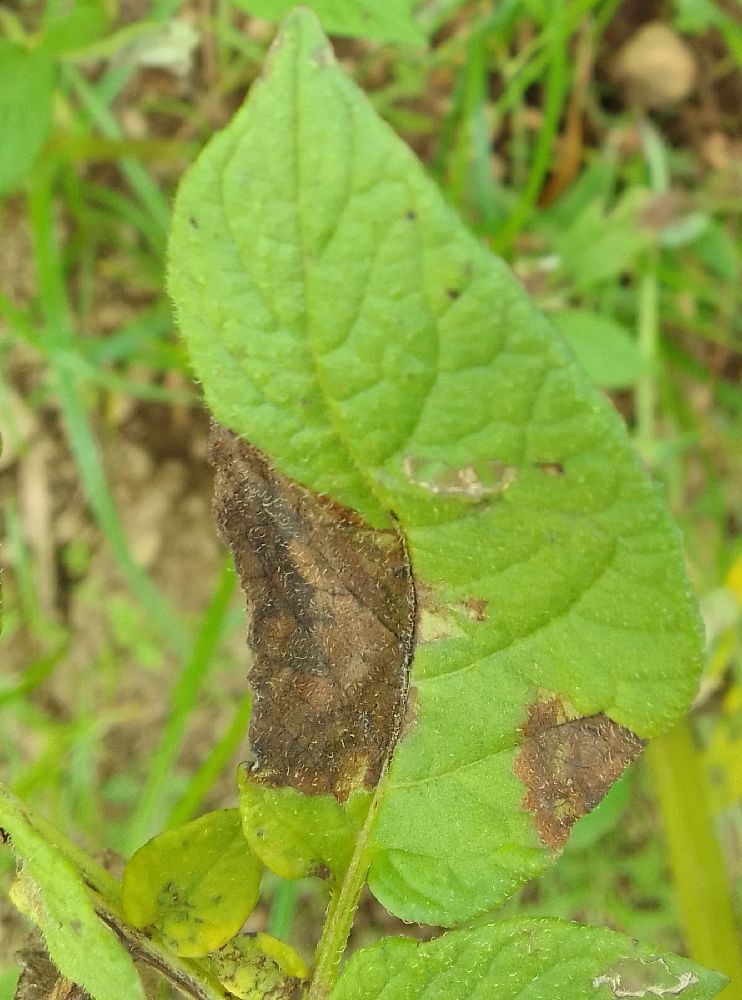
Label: Late blight